Jeff Reardon

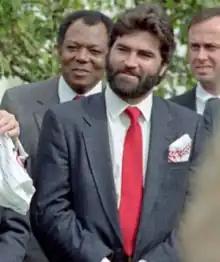
Reardon (center) at the White House in 1987

Prior to the start of the 1987 season, Reardon was again traded—this time to the Minnesota Twins along with catcher Tom Nieto—for pitchers Neal Heaton, Yorkis Pérez, and Alfredo Cardwood and catcher Jeff Reed. Although his performance dropped compared to his previous five seasons, the trade would immediately pay dividends for the team as he would help the Twins win the 1987 World Series. The next season, he reverted to form, was named to his third All-Star team, and became the first pitcher in Major League Baseball history to have 40-save seasons in both the American and National Leagues. After another good season in 1989, Reardon became a free agent and signed with the Boston Red Sox on December 6. In honor of Reardon's signing, his birthplace of Dalton, Massachusetts, named its athletic field after him. After saving "only" 21 games for the Red Sox in 1990, Reardon was named to his fourth and final All-Star team in 1991 after another 40-save season. He broke Rollie Fingers' all-time saves record in 1992 with his 342nd save. Later that season, he was traded to the Atlanta Braves for starting pitcher Nate Minchey and minor league outfielder Sean Ross. With the Braves, he pitched in his second World Series and was responsible for two of Atlanta's four losses versus Toronto, blowing a save in Game 2 and giving up the winning hit in Game 3.